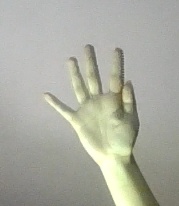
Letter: sheen